Brad Stevens

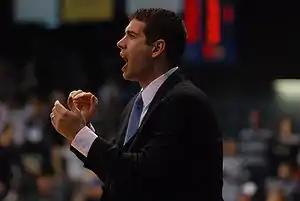

Stevens ended up with a school and Horizon league record 30 wins, beating several big-name schools—Michigan, Texas Tech, Florida State, Ohio State—along the way. In doing so, he became the third-youngest head coach in NCAA Division I history to lead a team to 30 wins in a season and became the fourth-winningest first-year coach. Butler was nationally ranked for a school and league record 19 consecutive weeks. Butler's 30–4 record was the best among teams that did not reach the Final Four. Stevens was a finalist for the Hugh Durham Award, losing to Keno Davis of Drake, and a finalist for the Jim Phelan National Coach of the Year Award, losing to Bo Ryan.